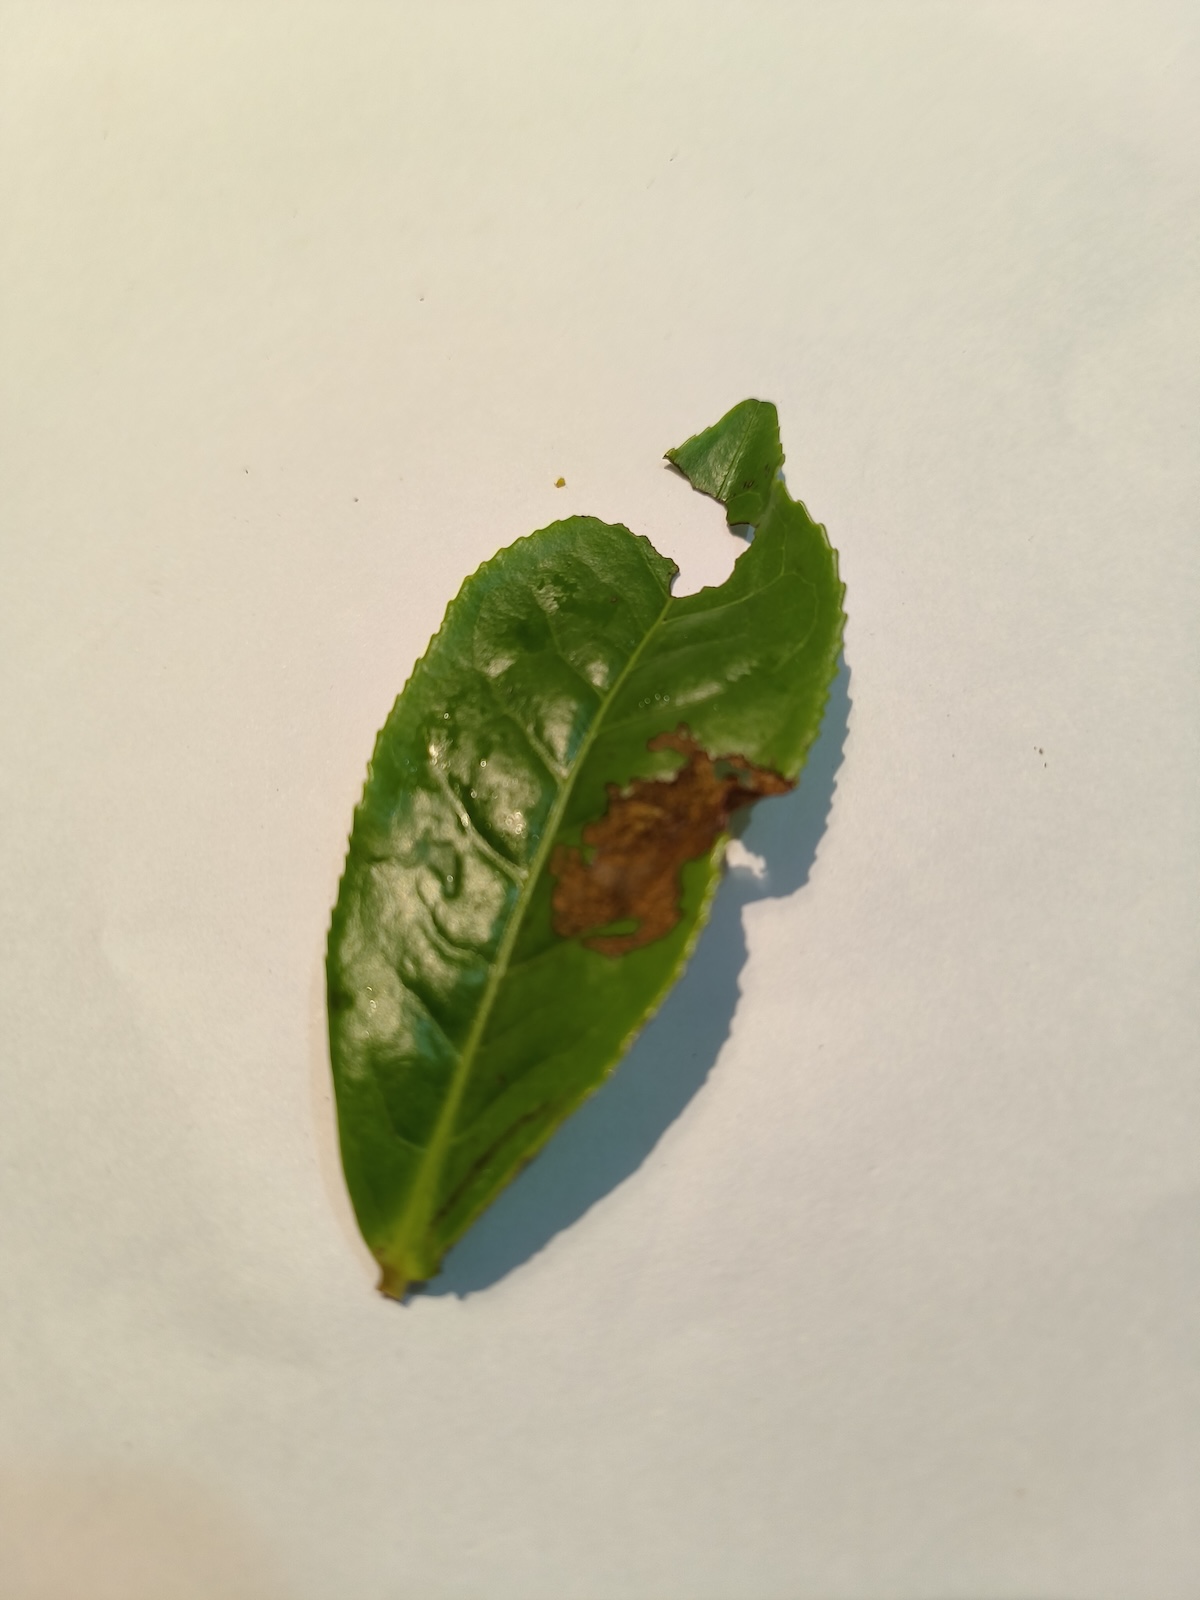
Label: Gray Blight